Racing helmet

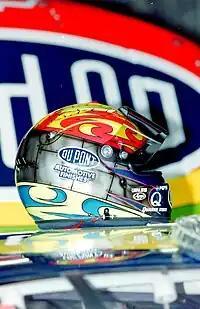
Jeff Gordon's racing helmet

A racing helmet is a form of protective headgear worn by racing car and rally drivers. Motor racing has long been known to be an exceptionally risky sport: sudden deceleration forces on the head can easily occur if a racing car loses control at the very high speeds of competitive motor racing or the rough terrain experienced in rallying. A risk more nearly unique to motor racing is the possibility of drastically severe burns from fuel igniting when the fuel lines or fuel tank of the vehicle are jolted sufficiently to dislodge or breach them in a situation in which the driver cannot soon enough escape from his car. This happened to world champion driver Niki Lauda at the 1976 German Grand Prix race at the Nürburgring in a crash from which he barely escaped alive.